Canadian Arctic tundra

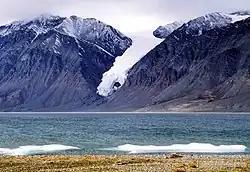
Gull Glacier in Tanquary Fiord

The Canadian Arctic shows a decrease of snow coverage, glacier formation, permafrost and ice caps; increase in temperature; increase in precipitation; and, shrinking of lakes and wetlands over the past few decades. Additionally, gradual movement of the boreal forest – tundra transition zone in a northward direction is occurring and is expected to continue.